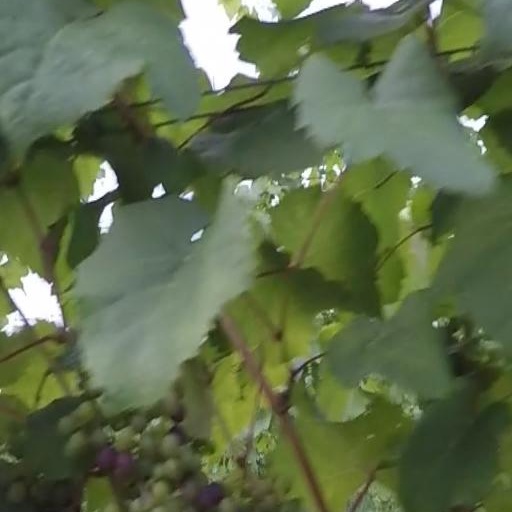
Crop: grape